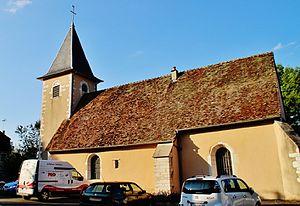
église st antoine
Aiglepierre est une commune française située dans le département du Jura, en région Bourgogne-Franche-Comté. Ses habitants sont appelés les Aillepierris et Aillepierrises.